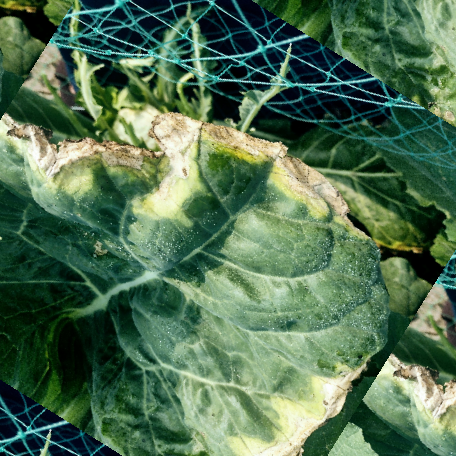
Label: Downy Mildew